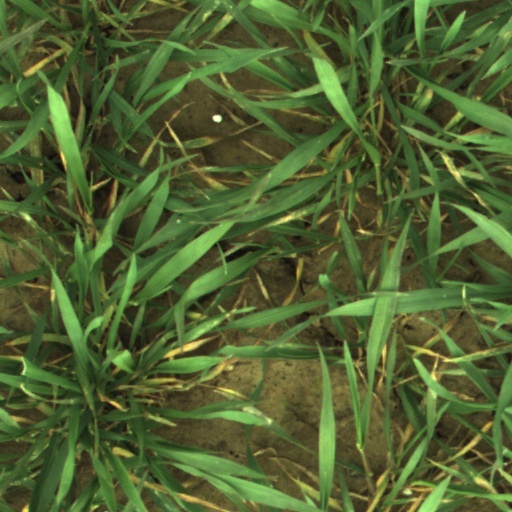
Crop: wheat